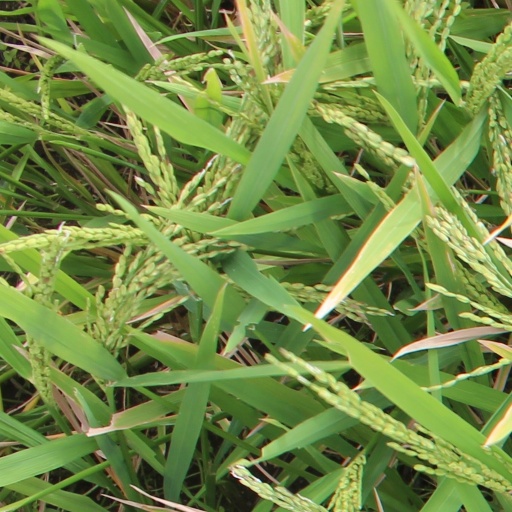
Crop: rice